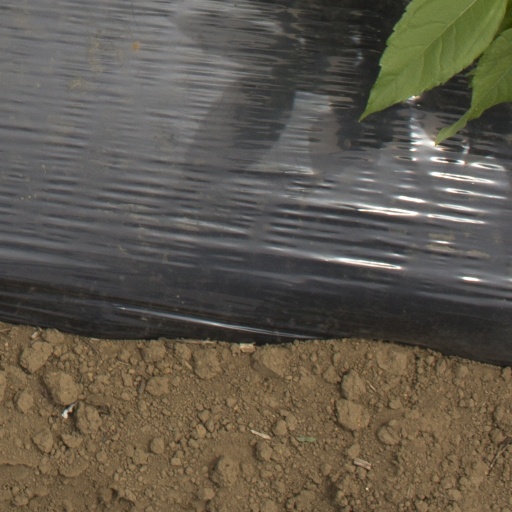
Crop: Jerusalem artichoke